Portuguese Gold Coast

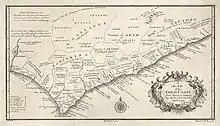
Map of the Gold Coast c.1729.

Competition with European powers coupled with the decline of Portugal’s economic might in the early 1600s led to a waning of Portuguese influence in the Gold Coast region. Spurred by reports of the successful Portuguese gold trade in the Gulf of Guinea, Dutch forces began mobilizing against the Portuguese in an effort to wrest control of the region and monopolize the gold trade. In 1625, the Dutch West India Company initiated an attack on São Jorge da Mina, which stood as the trading hub for the Portuguese in West Africa. The Dutch fleet was made up of the combined forces of Captain Jan Dircksz Lam and the remaining ships from Boudewijn Hendricksz’s failed venture in Salvador against the Spanish. On October 25, 1625, the Dutch were ambushed by Portuguese forces and their African allies, which were persuaded to join the fight after the Portuguese promised them compensation. After incurring heavy losses, the Dutch were expelled from the area in what became known as the Battle of Elmina (1625).